Photograph

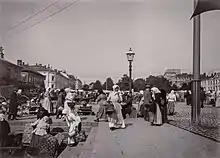
The Market Square of Helsinki, in the 1890s

After Niépce's death in 1833, Daguerre concentrated on silver halide-based alternatives. He exposed a silver-plated copper sheet to iodine vapor, creating a layer of light-sensitive silver iodide; exposed it in the camera for a few minutes; developed the resulting invisible latent image to visibility with mercury fumes; then bathed the plate in a hot salt solution to remove the remaining silver iodide, making the results light-fast. He named this first practical process for making photographs with a camera, the daguerreotype, after himself. Its existence was announced to the world on 7 January 1839, but working details were not made public until 19 August that year. Other inventors soon made drastic improvements that reduced the required amount of exposure time from a few minutes to just a few seconds, making portrait photography truly practical and widely popular during this time.